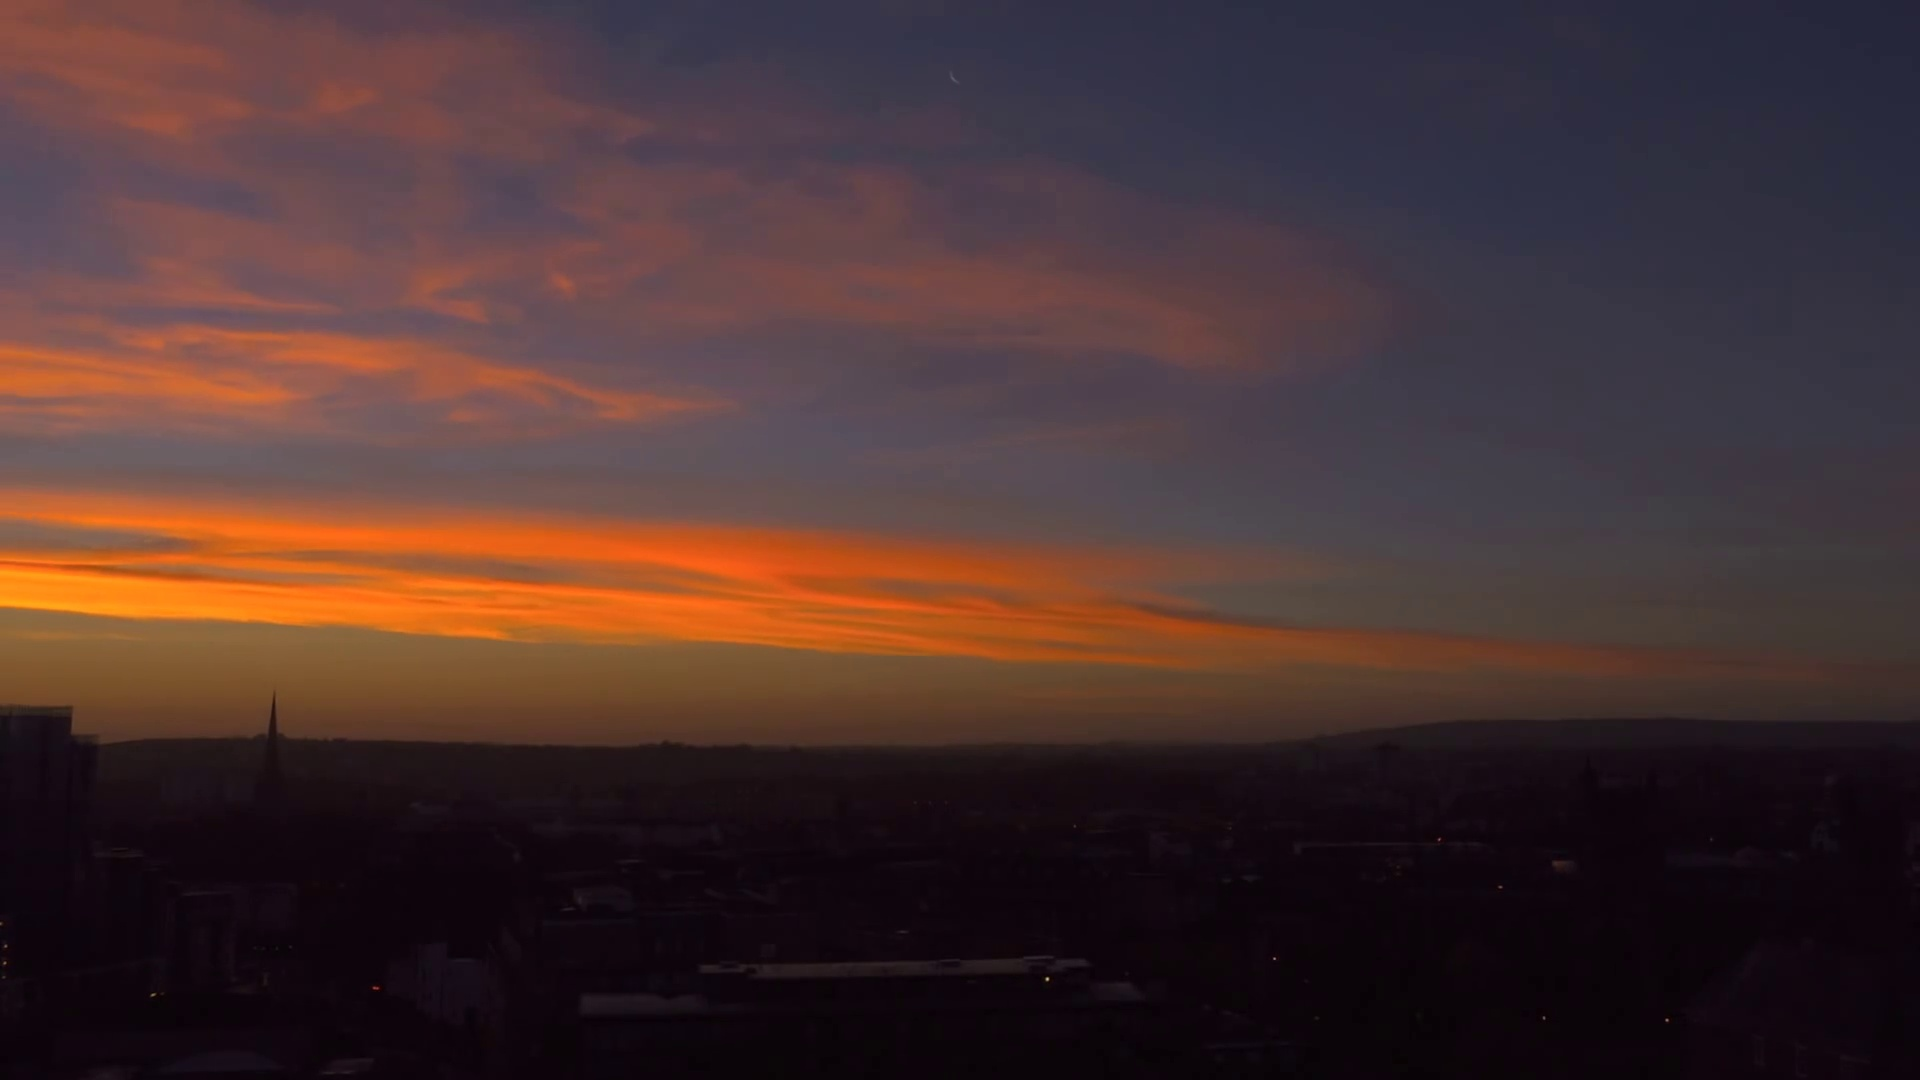
Fire: no
Smoke: no